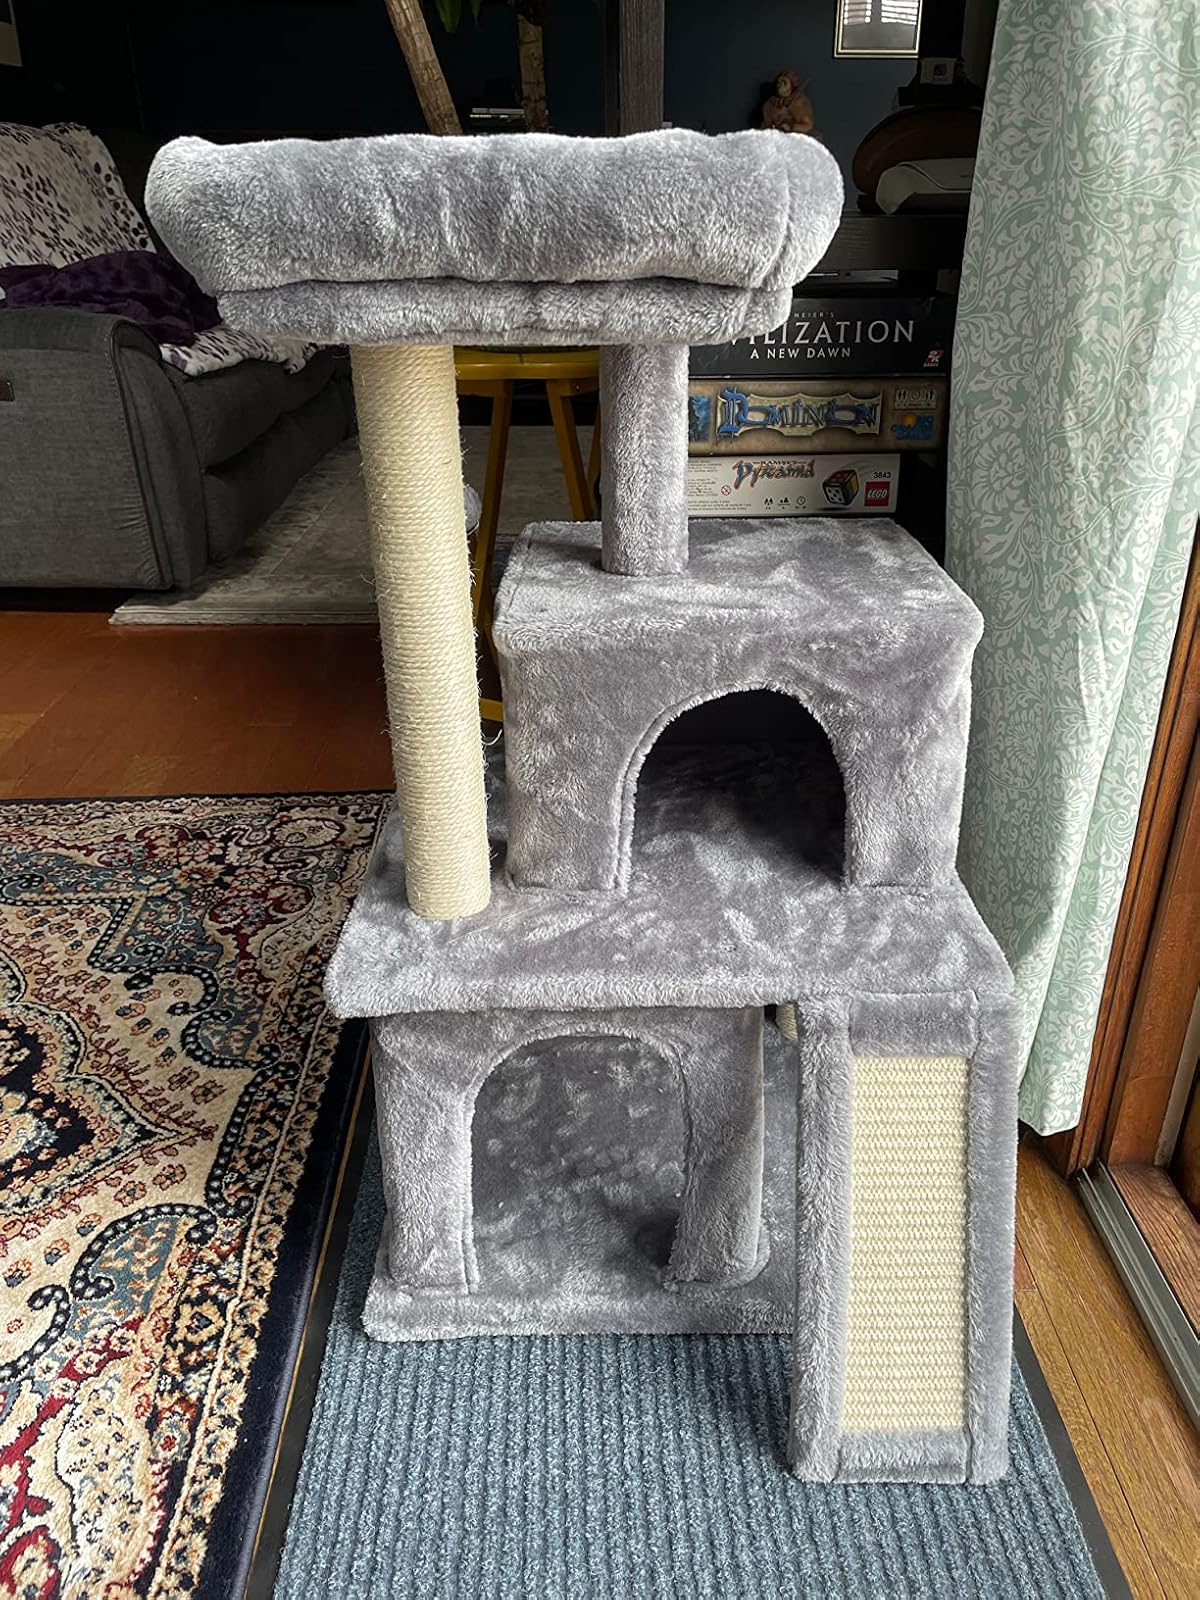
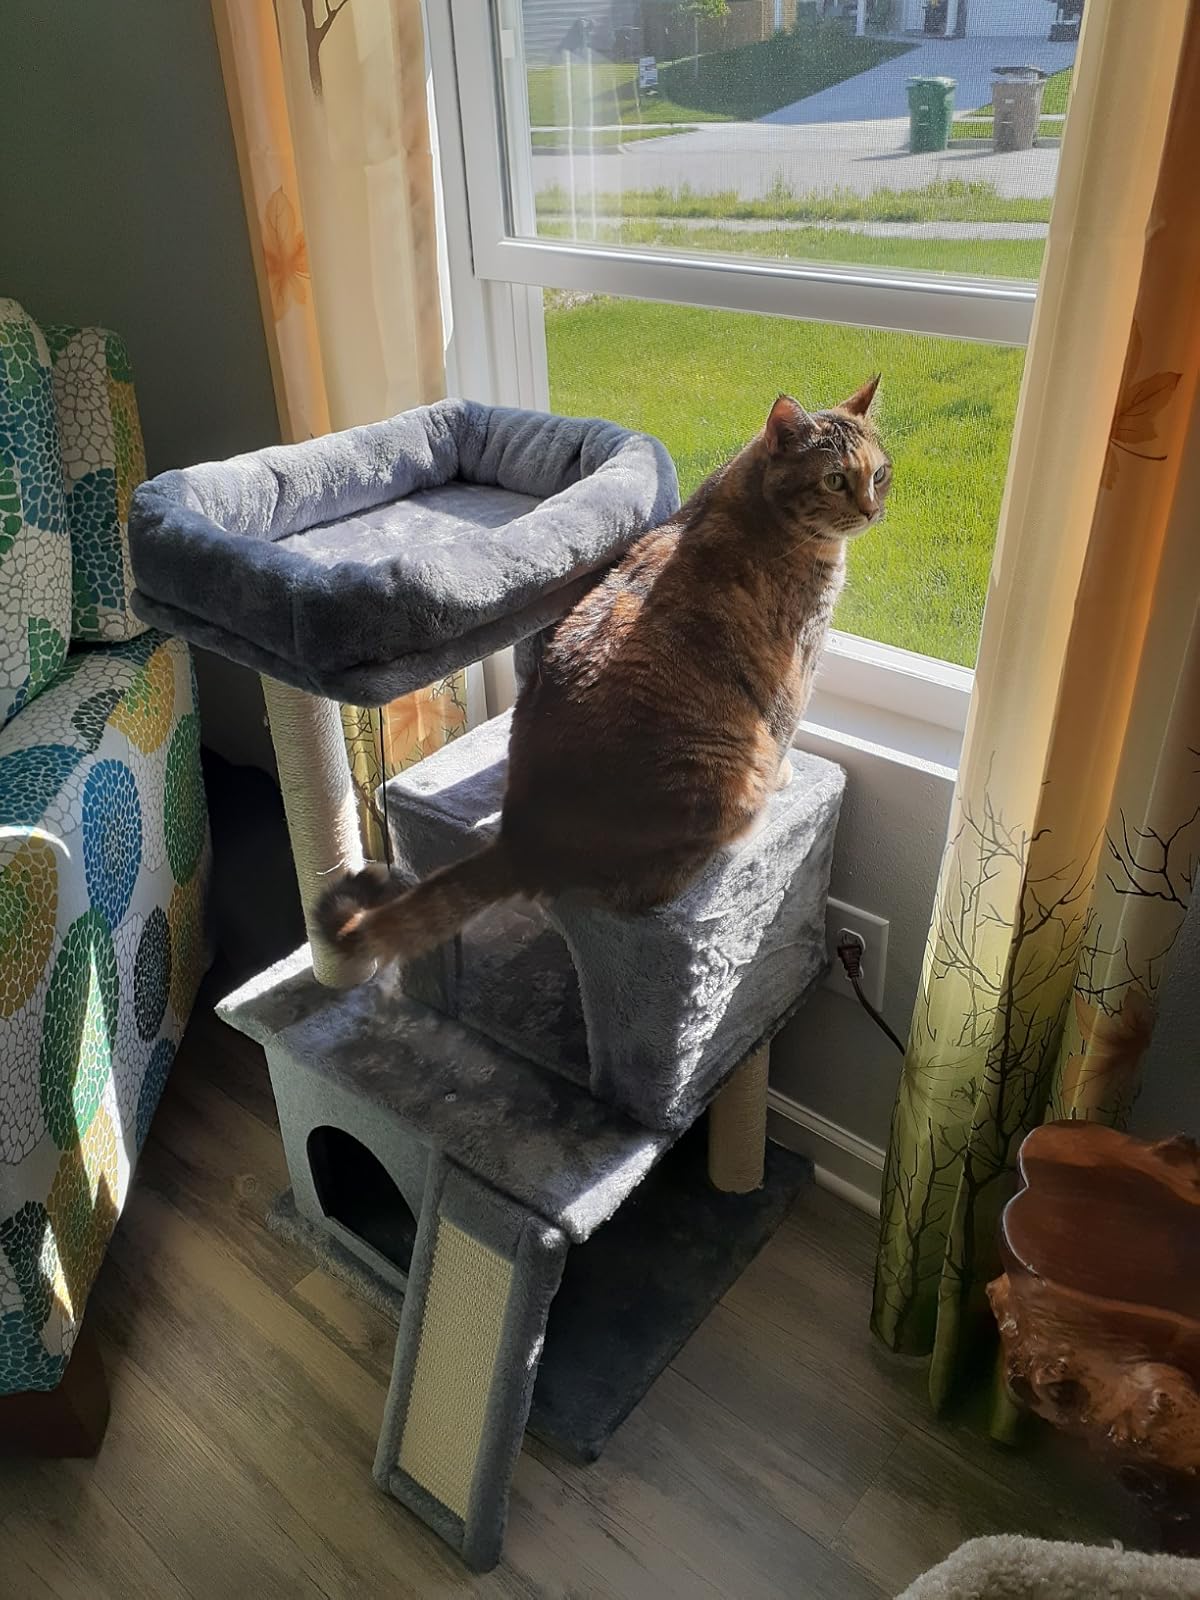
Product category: items_cat tree
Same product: yes